Aurora, Elgin and Fox River Electric Company

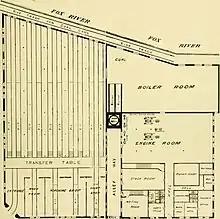
Ground floor plan of Aurora’s depot and coal power plant, as reported in 1891.

Predecessor companies opened service in 1895 between Carpentersville and Elgin; in 1896 between Elgin and St. Charles and Aurora and Geneva; in 1899 between Aurora and Yorkville; and in 1901 between St. Charles and Geneva. In the era 1901-1906 it was known as the Elgin, Aurora & Southern Traction Company.